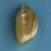
Maize quality: Bad